Chinatown, Vancouver

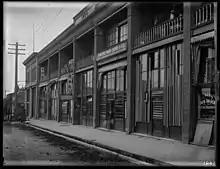
Boarded storefronts on Carrall Street following September 1907 riots

Chinese immigrants, primarily men, first came to Vancouver in large numbers during the late 19th century, attracted in part by the British Columbia gold rush of 1858 and then the construction of the Canadian Pacific Railway in the 1880s. In the census of 1880–81, the total Chinese population in Canada was 4,383, of which the overwhelming majority (4,350) resided in British Columbia. By 1884, 17,000 Chinese immigrants had arrived in Canada to work on the railroad alone. The 1891 census counted 9,129 Chinese in Canada (8,910 in British Columbia), and the population at the 1901 census had increased to 16,792 in Canada (14,376 in British Columbia as an incomplete count). Of the estimated 16,000 Chinese immigrants in British Columbia in 1901, 2,715 lived in Victoria and another 2,011 lived in Vancouver.